Ay María qué puntería

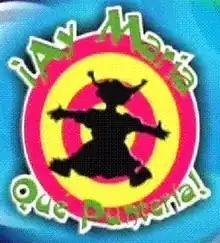

Ay María qué puntería! is a Mexican sitcom, from Televisa. It centers on the adventures of an indigenous Mexican woman named La India María, who works as a maid in Mexico City.